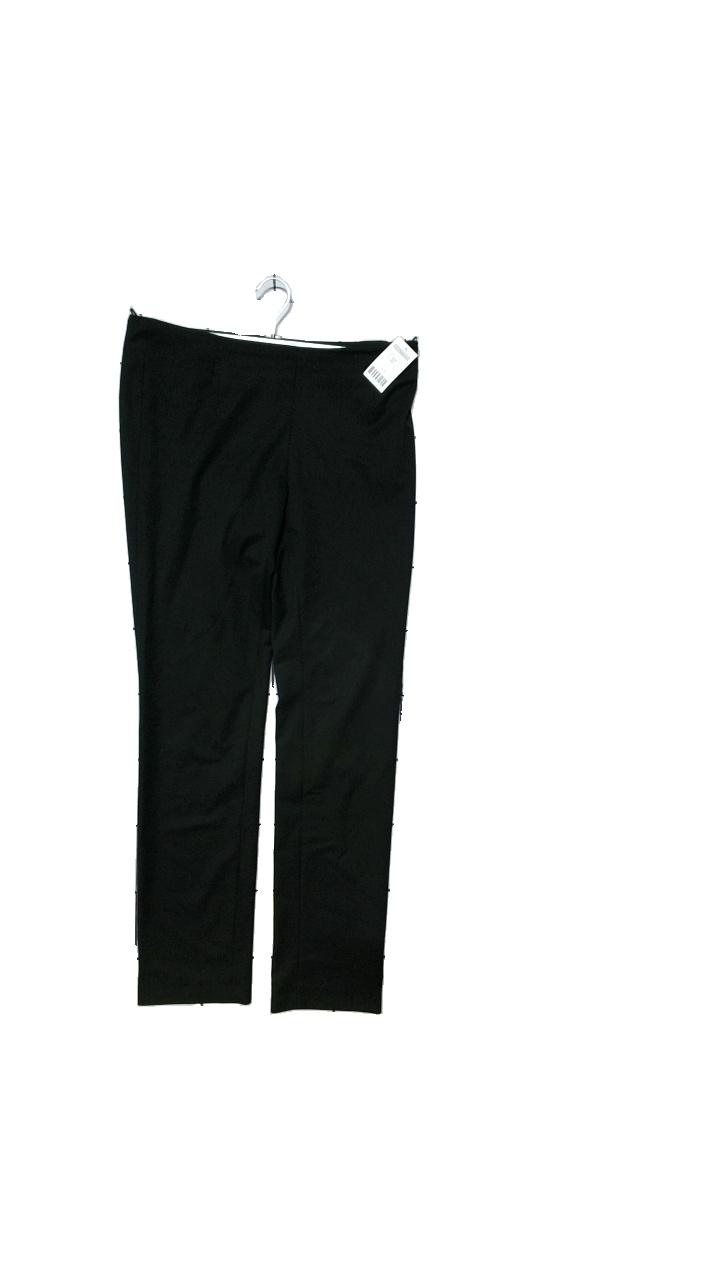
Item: Trousers (Ladies)
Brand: Casulise
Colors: Black
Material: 48% polyester, 48% viscose, 4% elastane
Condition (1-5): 5
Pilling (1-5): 5
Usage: Reuse
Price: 50-100